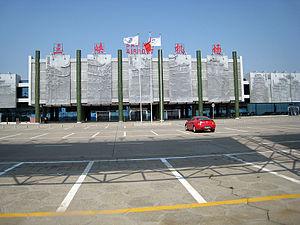
L'aéroport de Yichang-Sanxia est un aéroport situé dans la province du Hubei, en Chine.